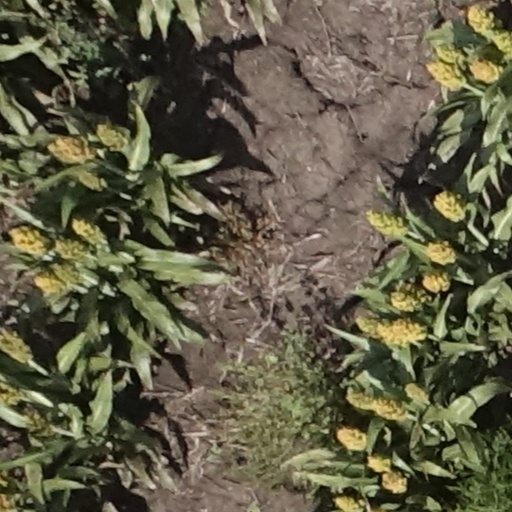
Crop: sorghum